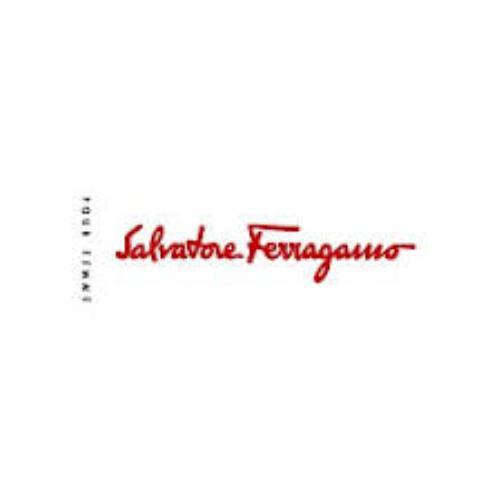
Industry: Clothes